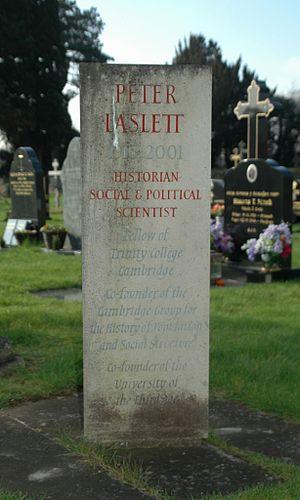
Peter Laslett, de son nom complet Thomas Peter Ruffell Laslett est un historien et anthropologue anglais qui a joué un rôle fondamental dans le renouvellement de la sociologie historique, de la démographie historique et de l'étude des systèmes familiaux.